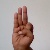
The image shows a hand gesture representing the letter 'F' in Indian Sign Language.